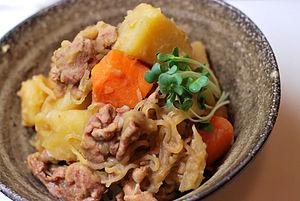
Le nikujaga est un plat japonais constitué de viandes, pommes de terre et oignons cuits dans un bouillon sucré au soja, inventé à la fin du XIXᵉ siècle.